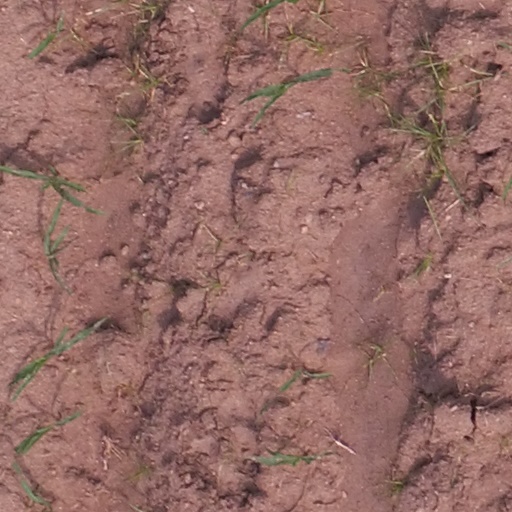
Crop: maize; corn